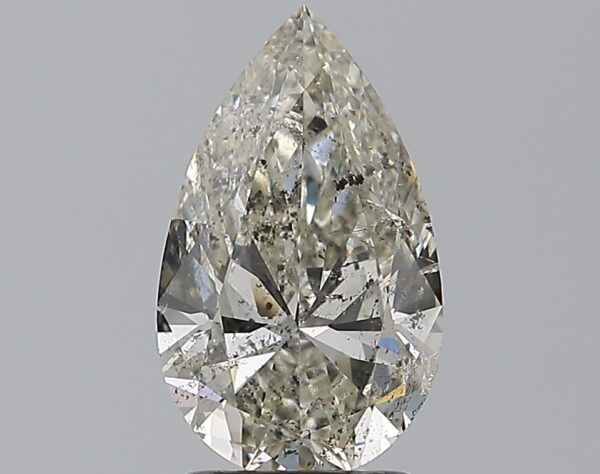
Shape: pear
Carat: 2
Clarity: SI2
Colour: H
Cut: EX
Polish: EX
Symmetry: VG
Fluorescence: N
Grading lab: HRD
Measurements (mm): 11.41 x 6.9 x 4.16